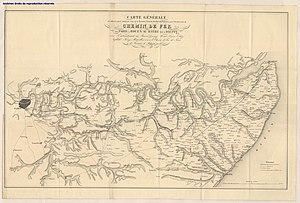
Titre
Le Chemin de fer de Paris à la mer désigne un projet ferroviaire élaboré dans les premiers temps du chemin de fer en France, sous la Restauration, visant à relier Paris au Havre via Rouen, avec un embranchement vers Dieppe. S’inscrivant dans les réflexions générales du gouvernement pour améliorer et accélérer les transports dans le royaume, il a pour ambition de donner à Paris les moyens de constituer une place commerciale d’envergure, tant au niveau national qu’en Europe continentale.